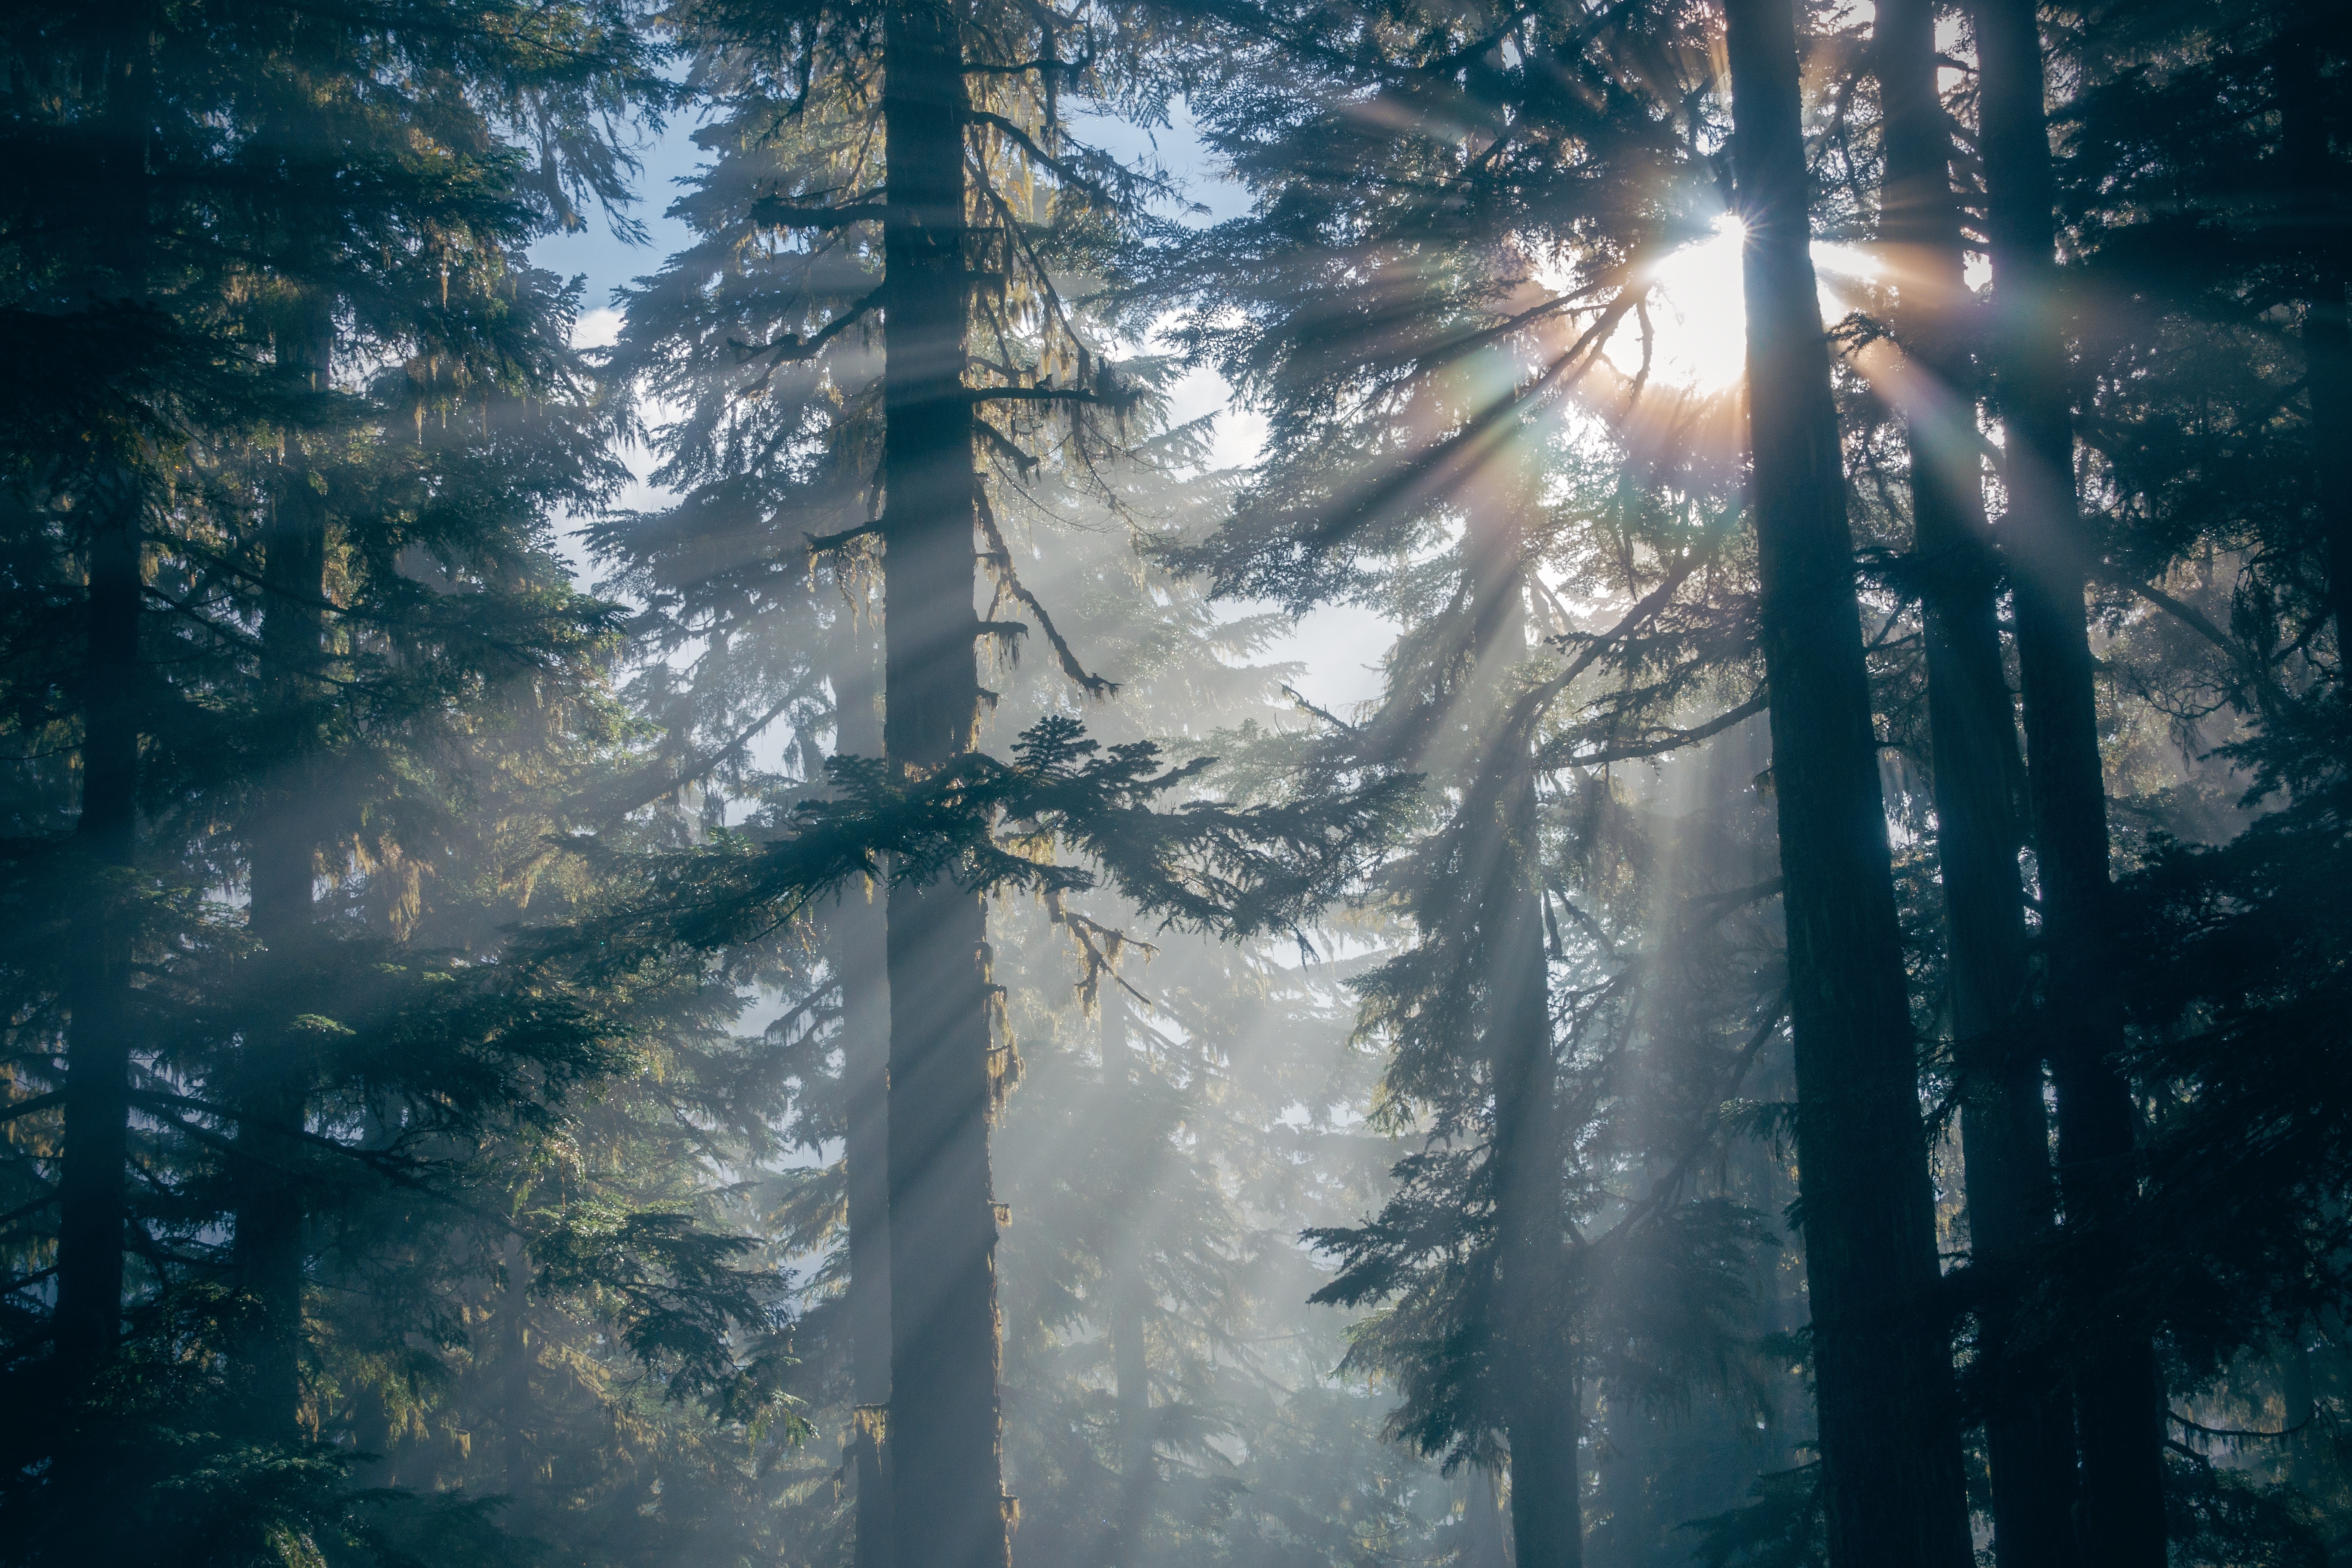
tree, nature, forest, light, sunlight, reflection, darkness, habitat, screenshot, natural environment, atmospheric phenomenon, computer wallpaper